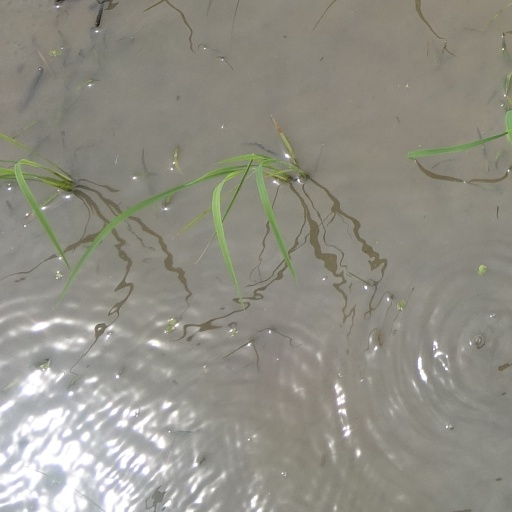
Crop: rice